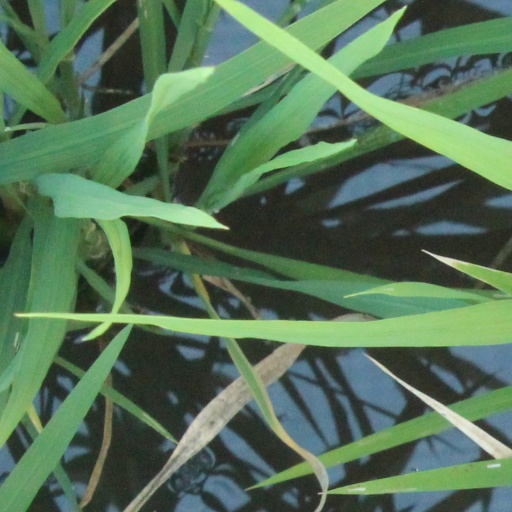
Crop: rice